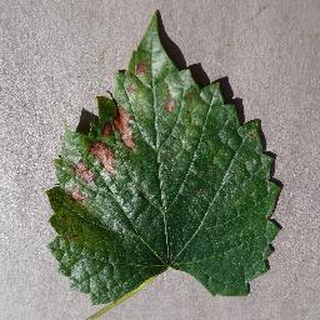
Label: grape_esca_black_measles